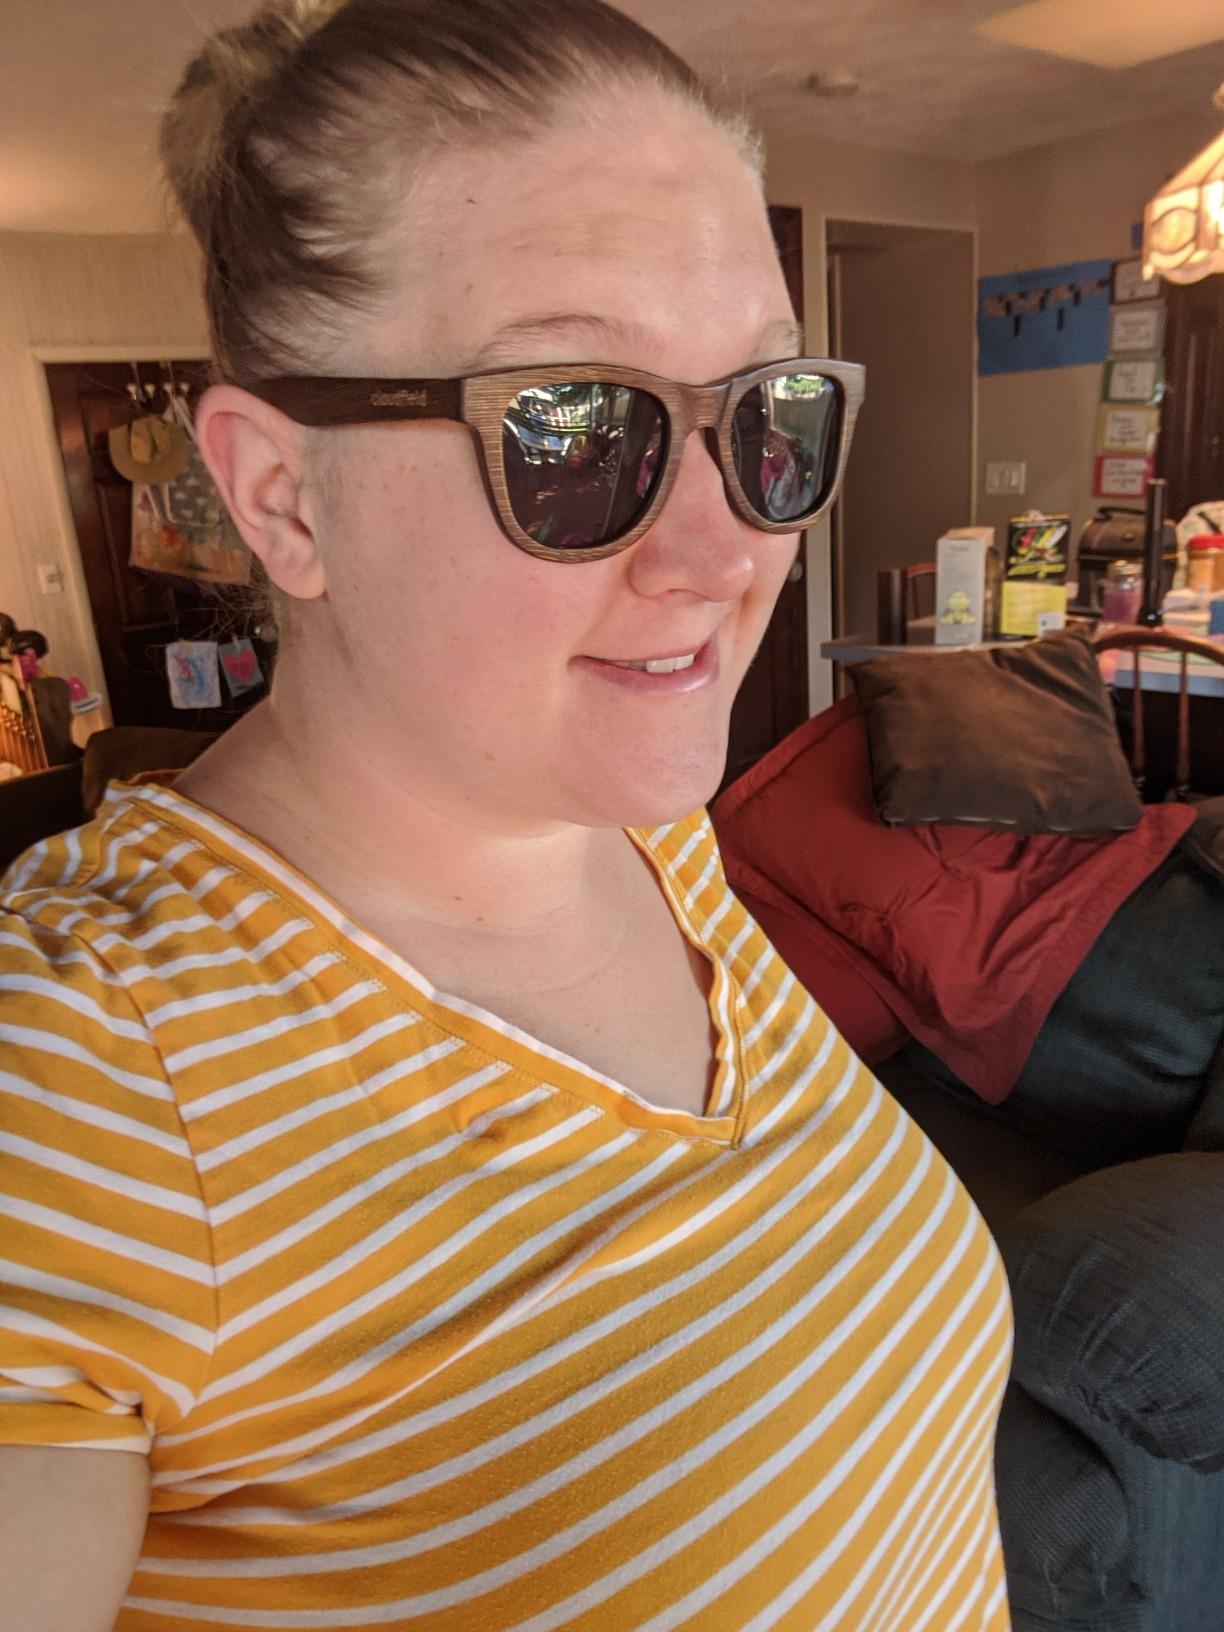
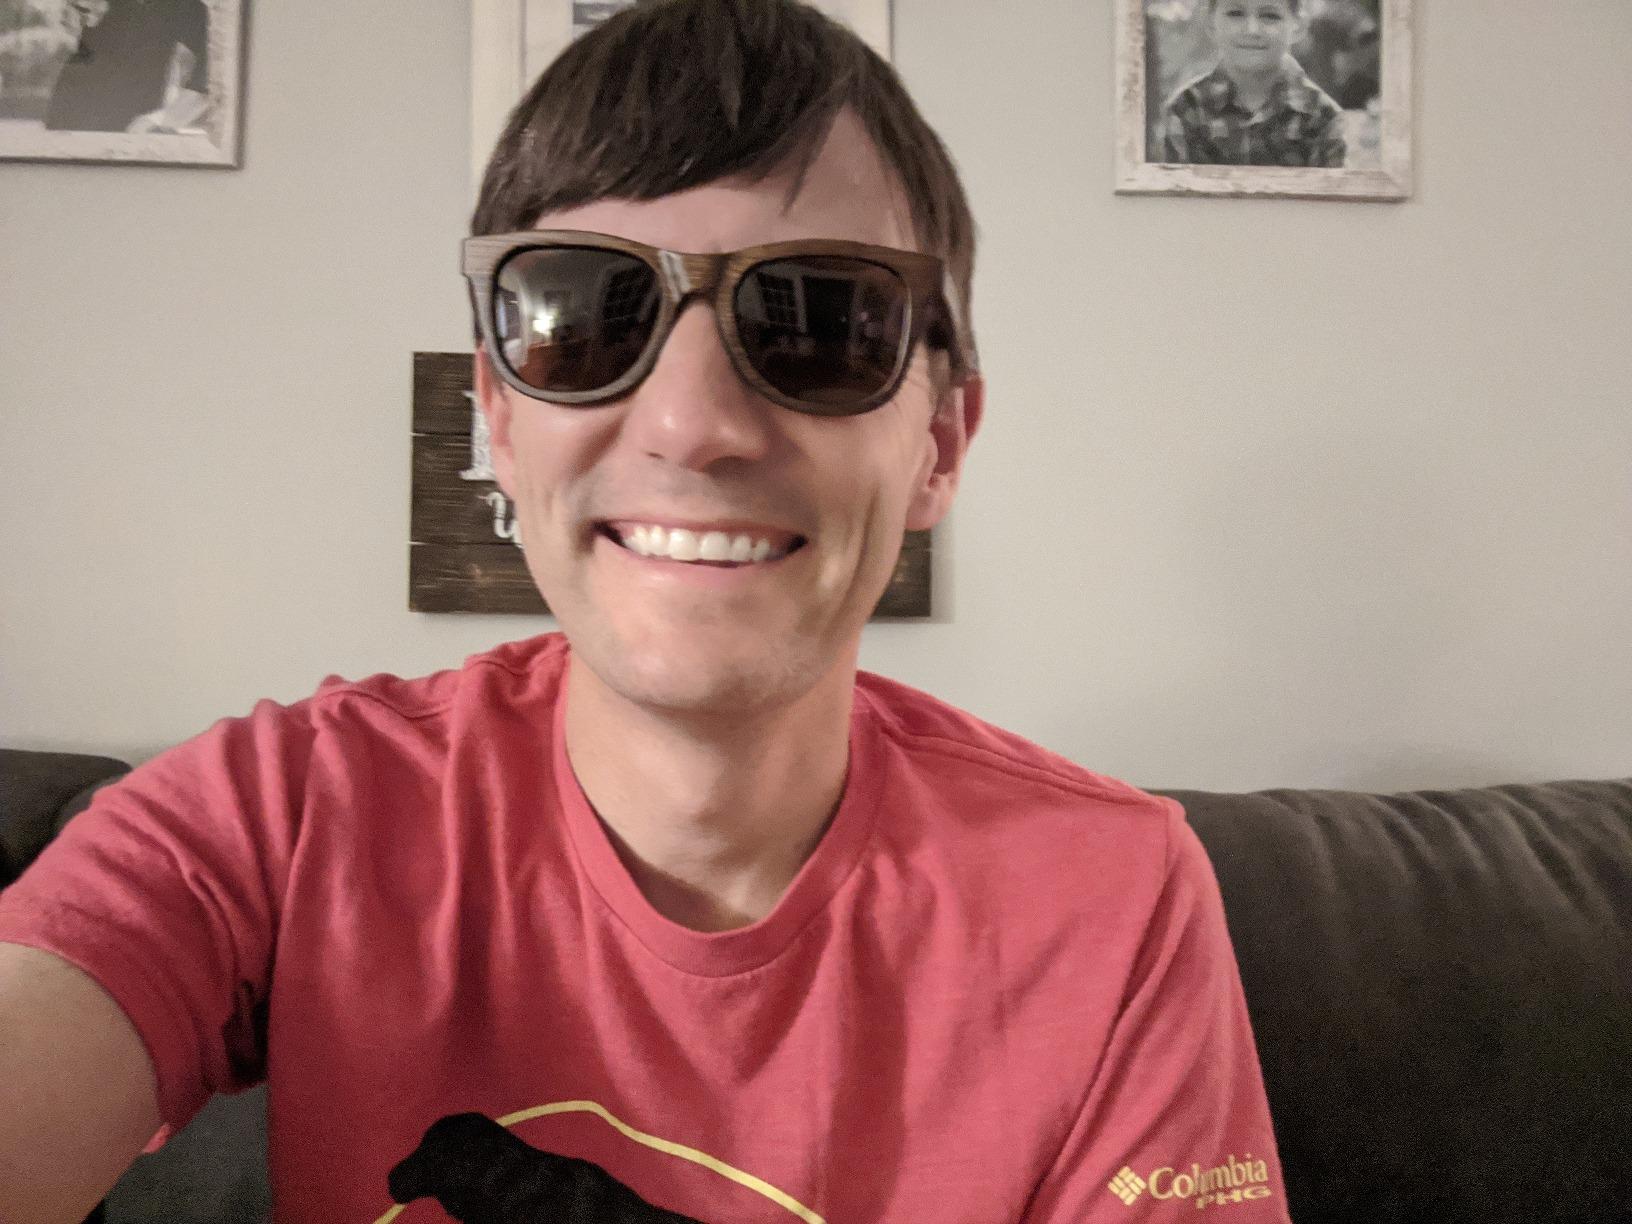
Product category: accessories_sunglasses
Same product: yes